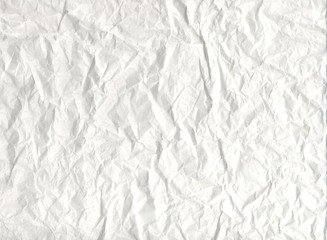
Label: paper